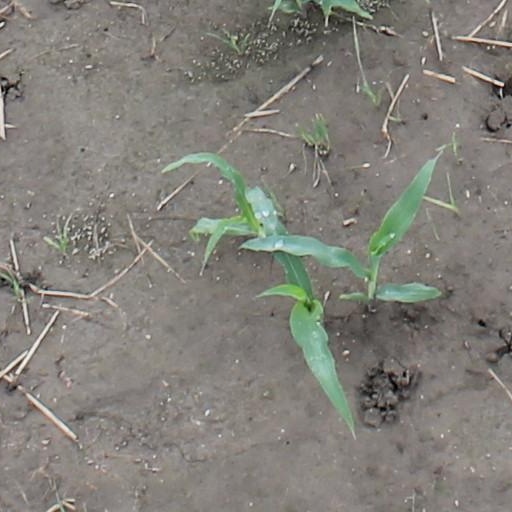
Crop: maize; corn